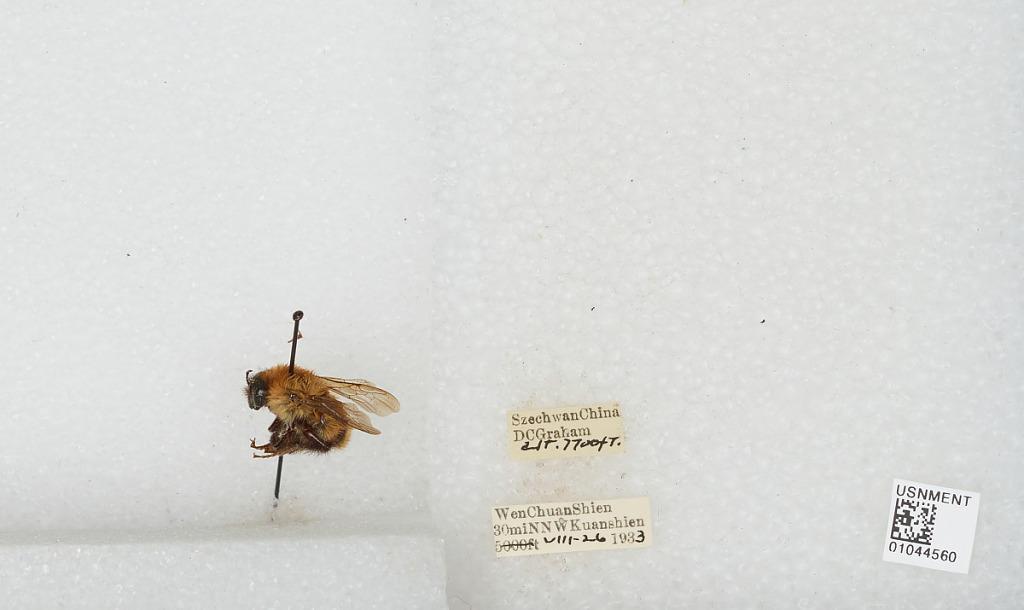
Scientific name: Bombus sp.
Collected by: D. Graham
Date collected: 1933-8-26
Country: China
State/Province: Sichuan
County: Wenchuan Xian
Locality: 30 mi NNW Kuanshien